Frank B. A. Linton

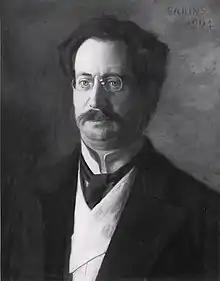
"Portrait of Samuel Meyers" (1904) by Thomas Eakins

Linton had his greatest professional success with a humorous twist on the traditional subject of a beautiful woman at her dressing table. "A Fool's Finesse" depicted a circus clown standing before his dressing table, and carefully applying one last touch of greasepaint. The painting was rejected for PAFA's 1922 annual exhibition, but was displayed later that year in a window of Wanamaker's department store during Philadelphia Art Week. Renamed "The Last Touch" ("Le Denière Retouche"), Linton submitted it to the 1927 Salon Nationale, where it was awarded a bronze medal and purchased for the Musée du Luxembourg, with the intention that it hang in the Louvre after Linton's death. The following year, Linton was decorated by the French government with the rank of Officier d'Academie.